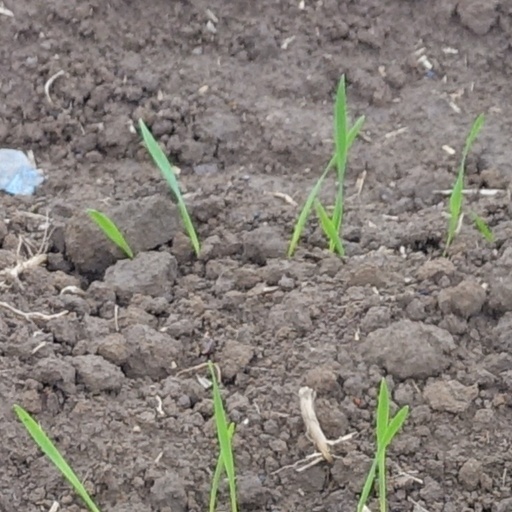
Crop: wheat